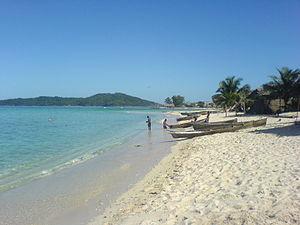
Les Cayos Cochinos sont un groupe d'îles formées de deux petites îles et de 13 cayes plus petites d'origine corallienne situées à 30 km au nord-est de La Ceiba, chef-lieu du département d'Atlántida au Honduras. Elles appartiennent cependant au département des Islas de la Bahía et font partie de la municipalité de Roatán.